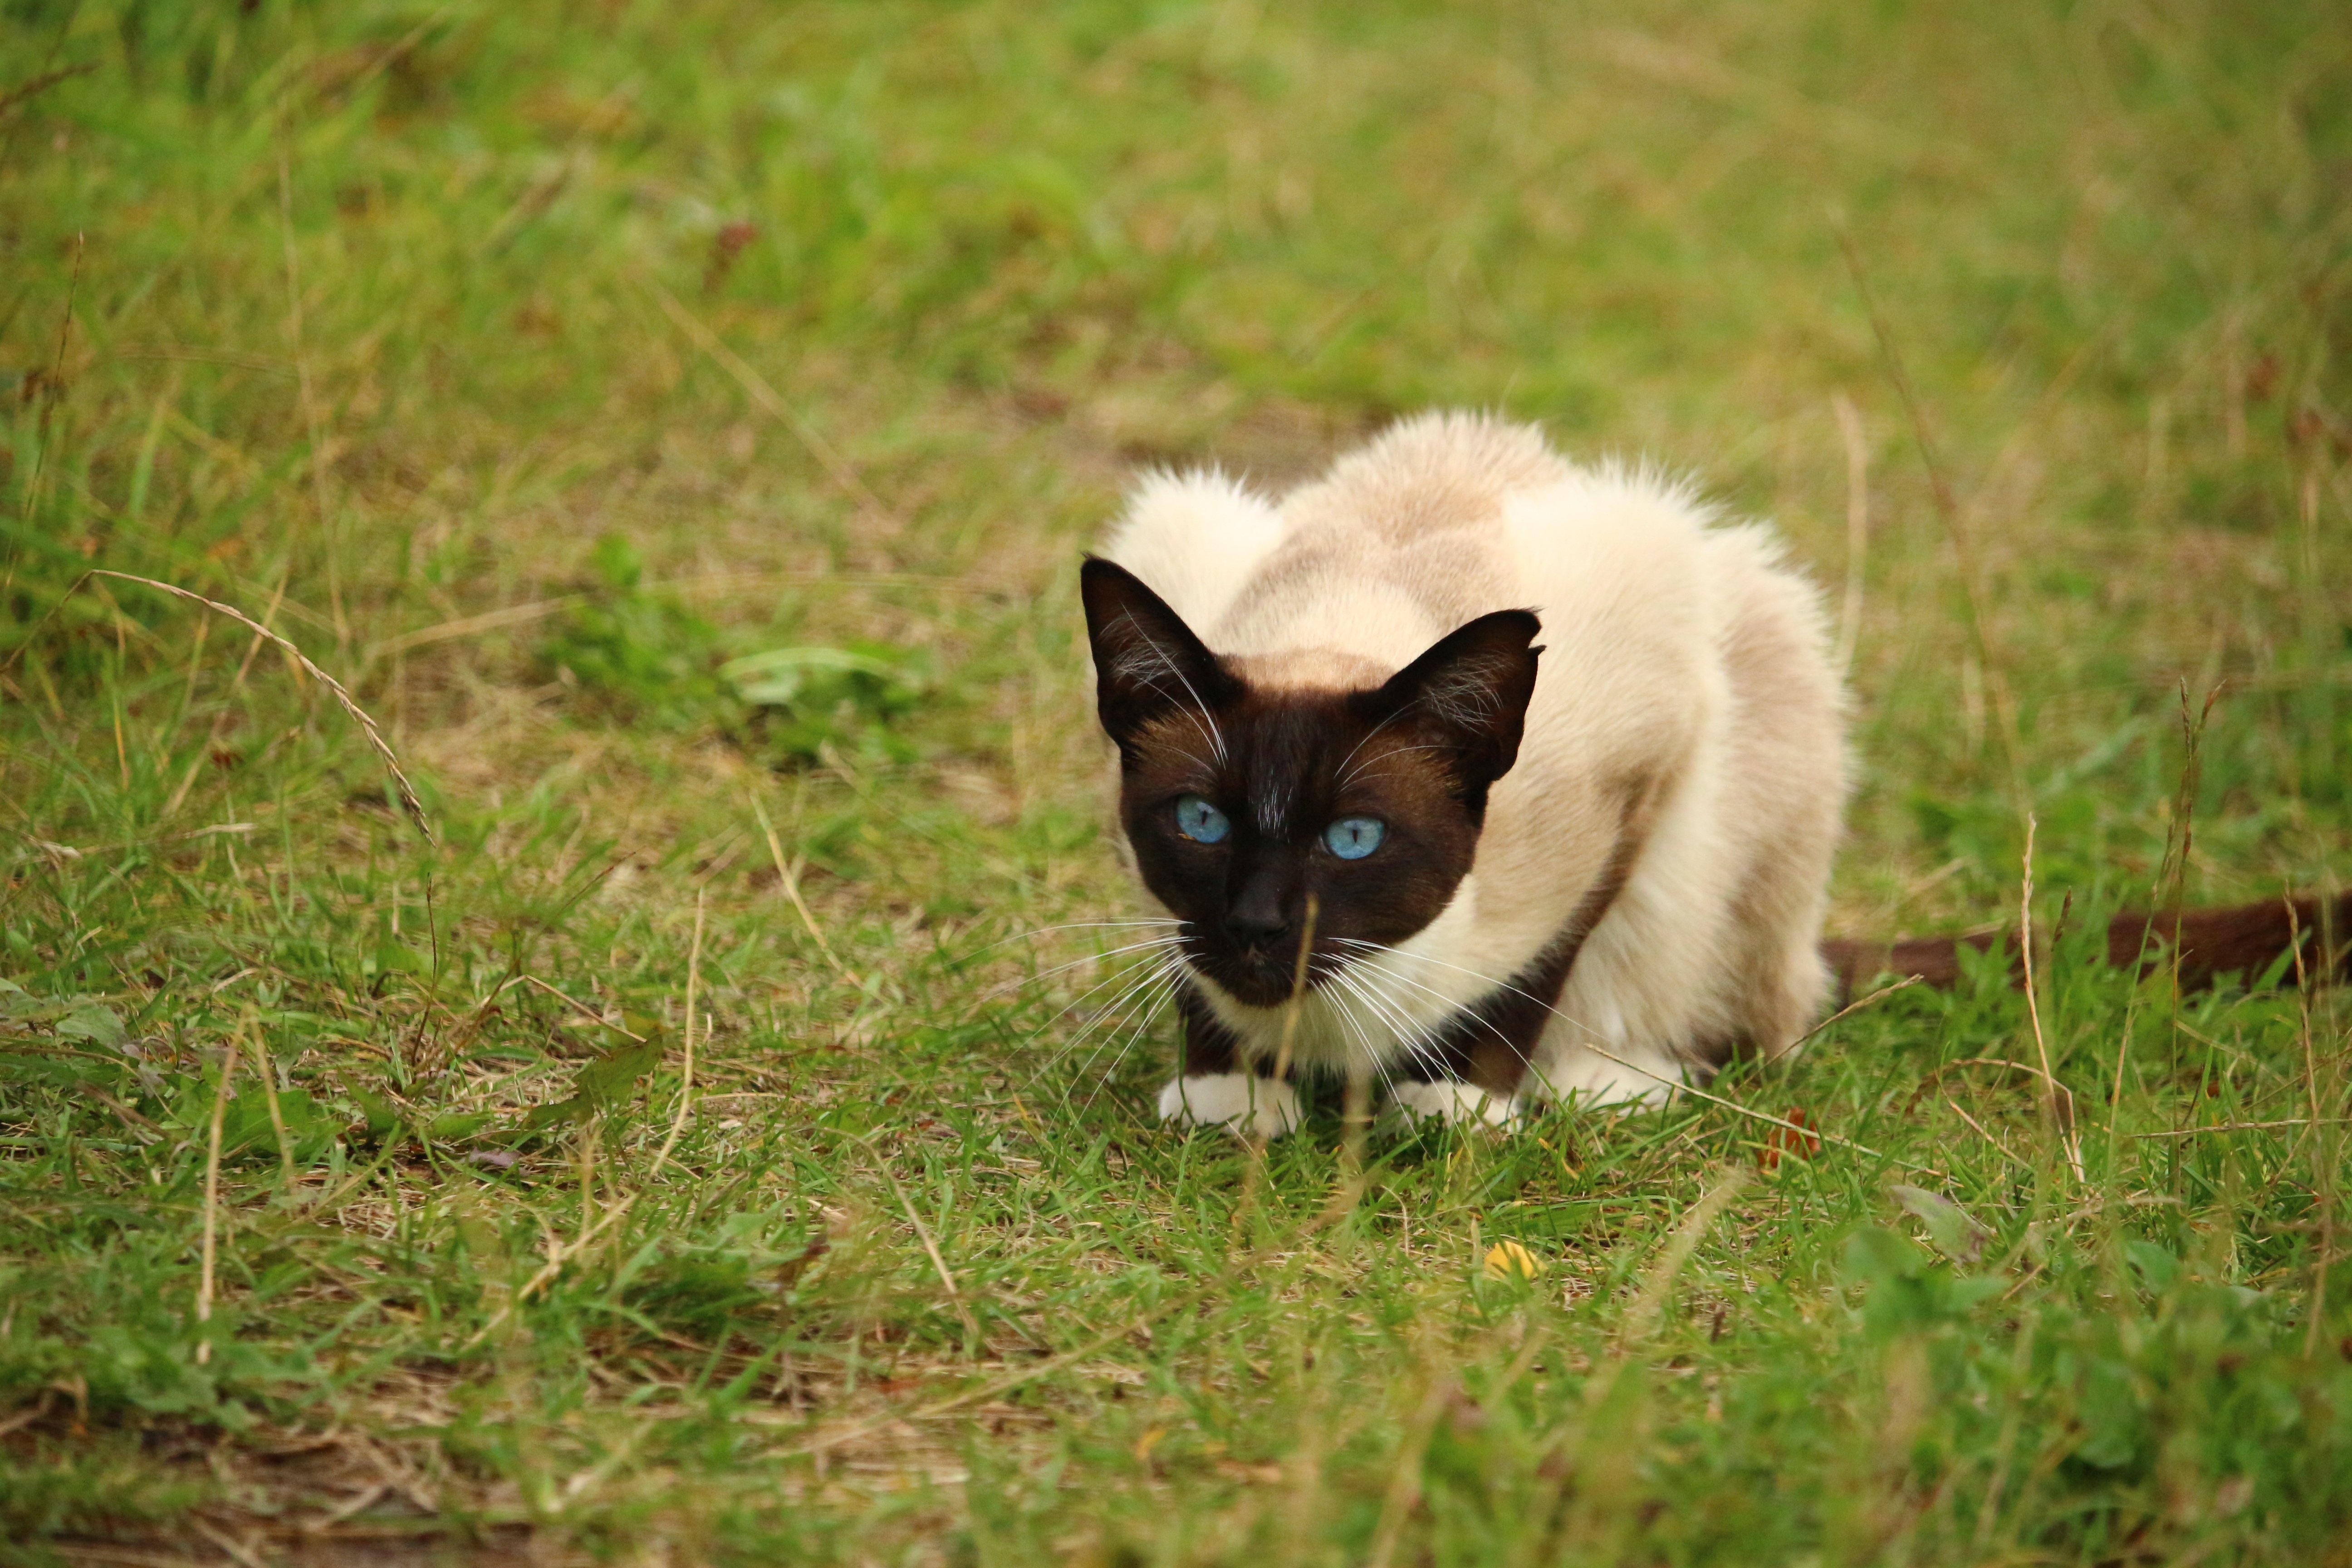
grass, kitten, cat, mammal, fauna, siam, whiskers, vertebrate, mieze, siamese, siamese cat, breed cat, small to medium sized cats, cat like mammal